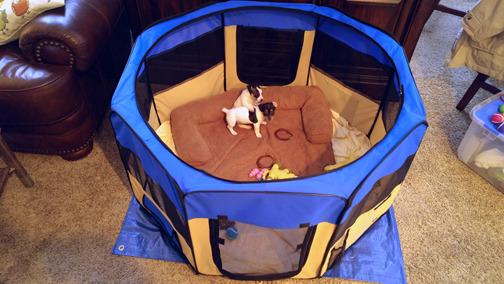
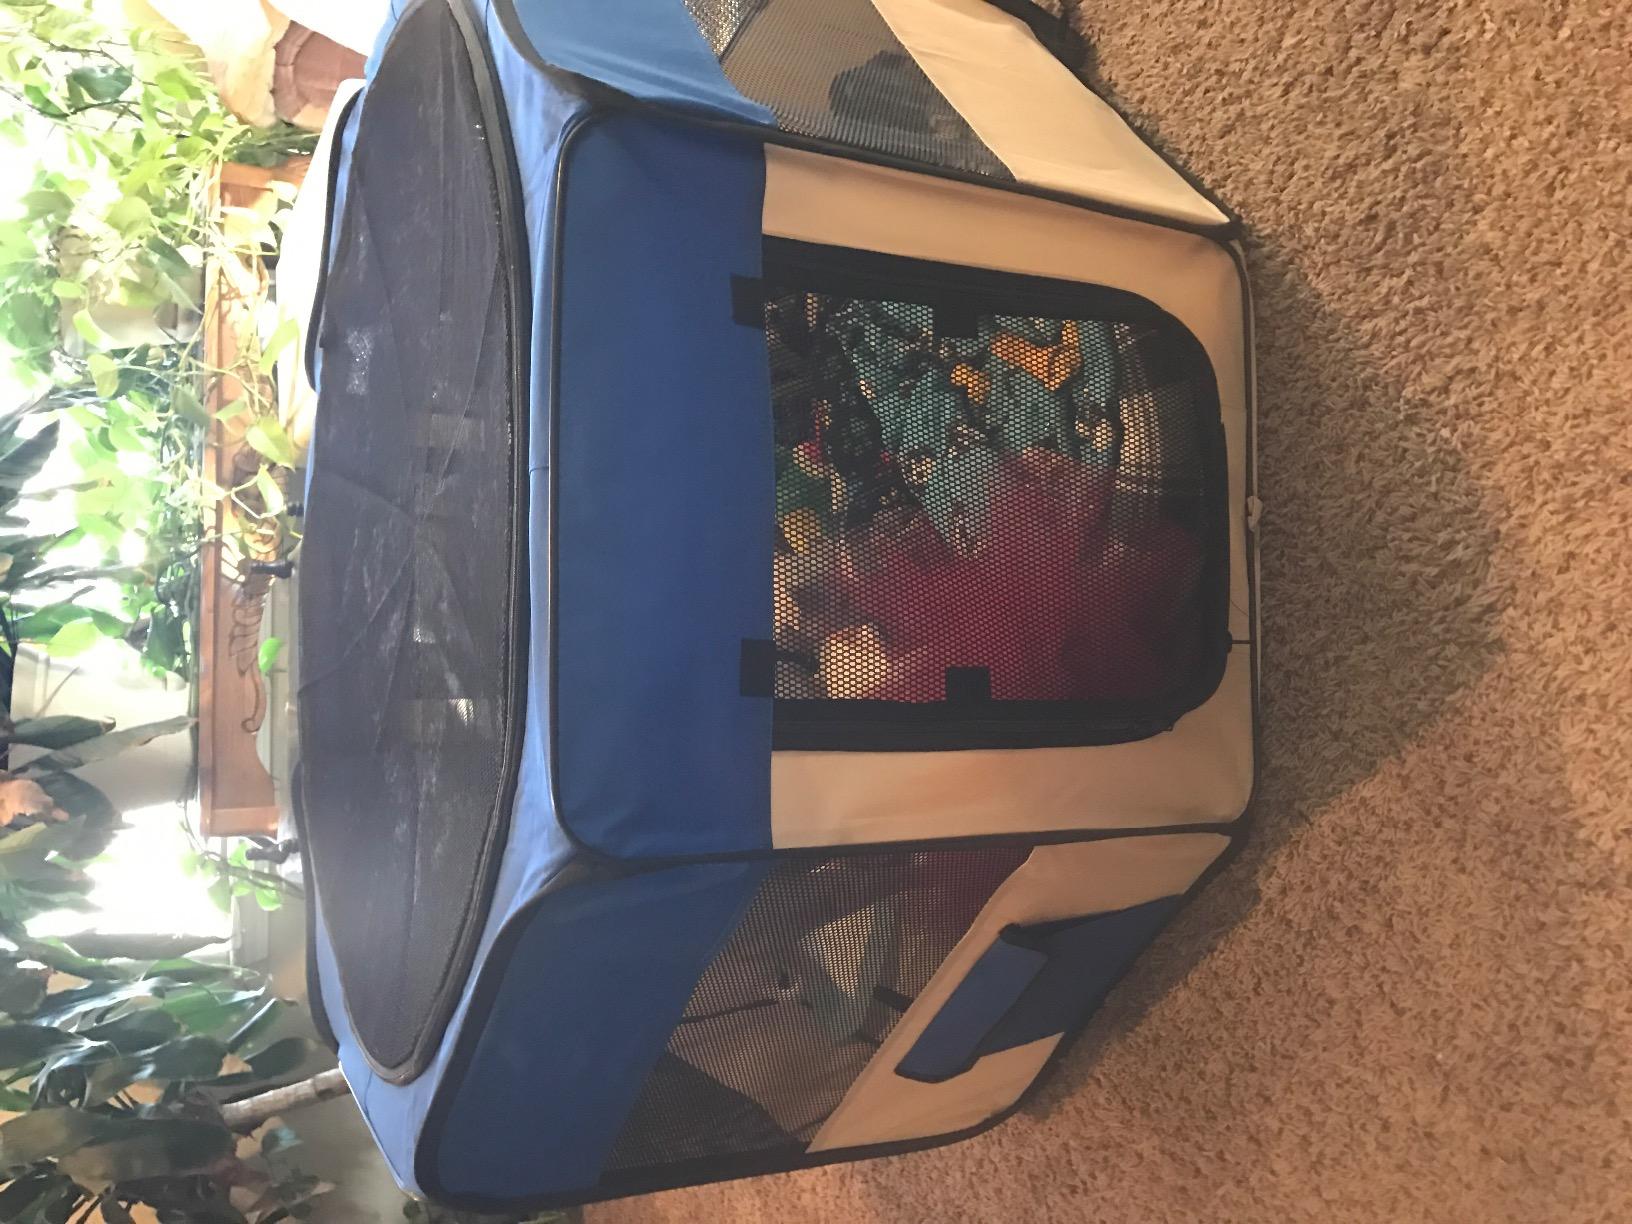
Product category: items_kennel
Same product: yes